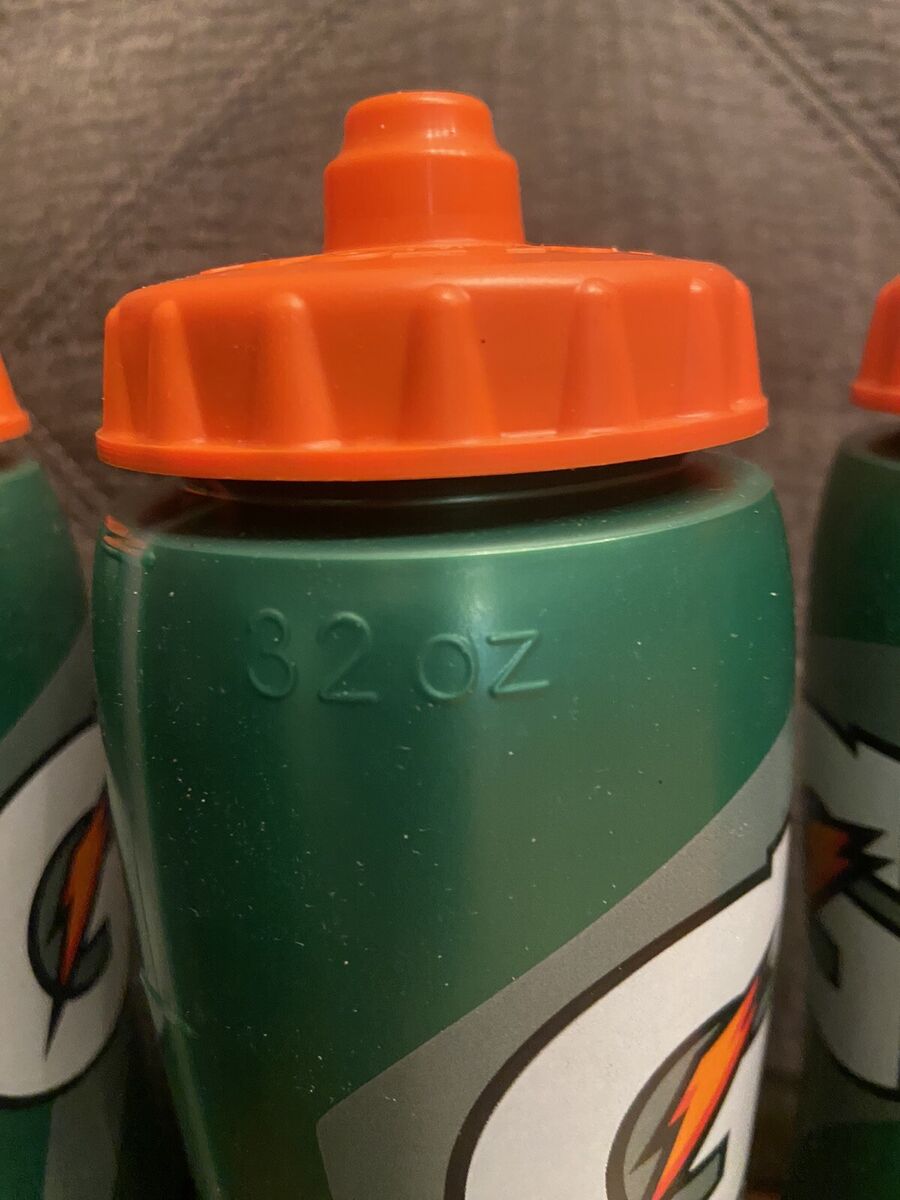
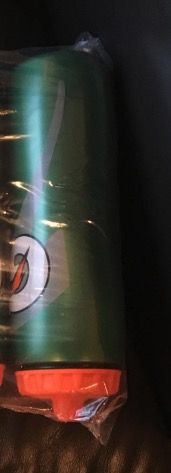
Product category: misc
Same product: yes